Vivre Yōsai-ten

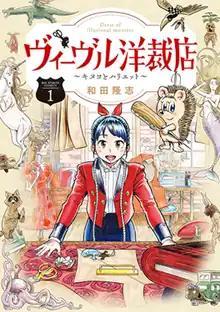
First "tankōbon" volume cover

is a Japanese manga series written and illustrated by Takashi Wada. It was serialized in Shogakukan's "seinen" manga magazine "Monthly Big Comic Spirits" from December 2018 to August 2020, with its chapters collected in four "tankōbon" volumes.